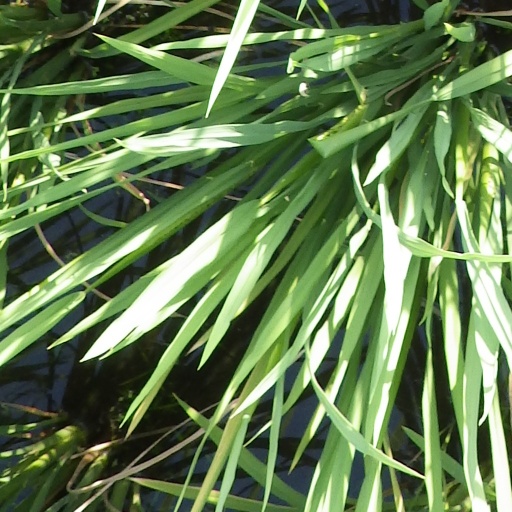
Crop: rice